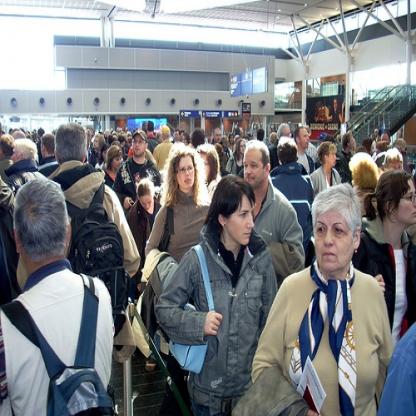
Scene: Indoor